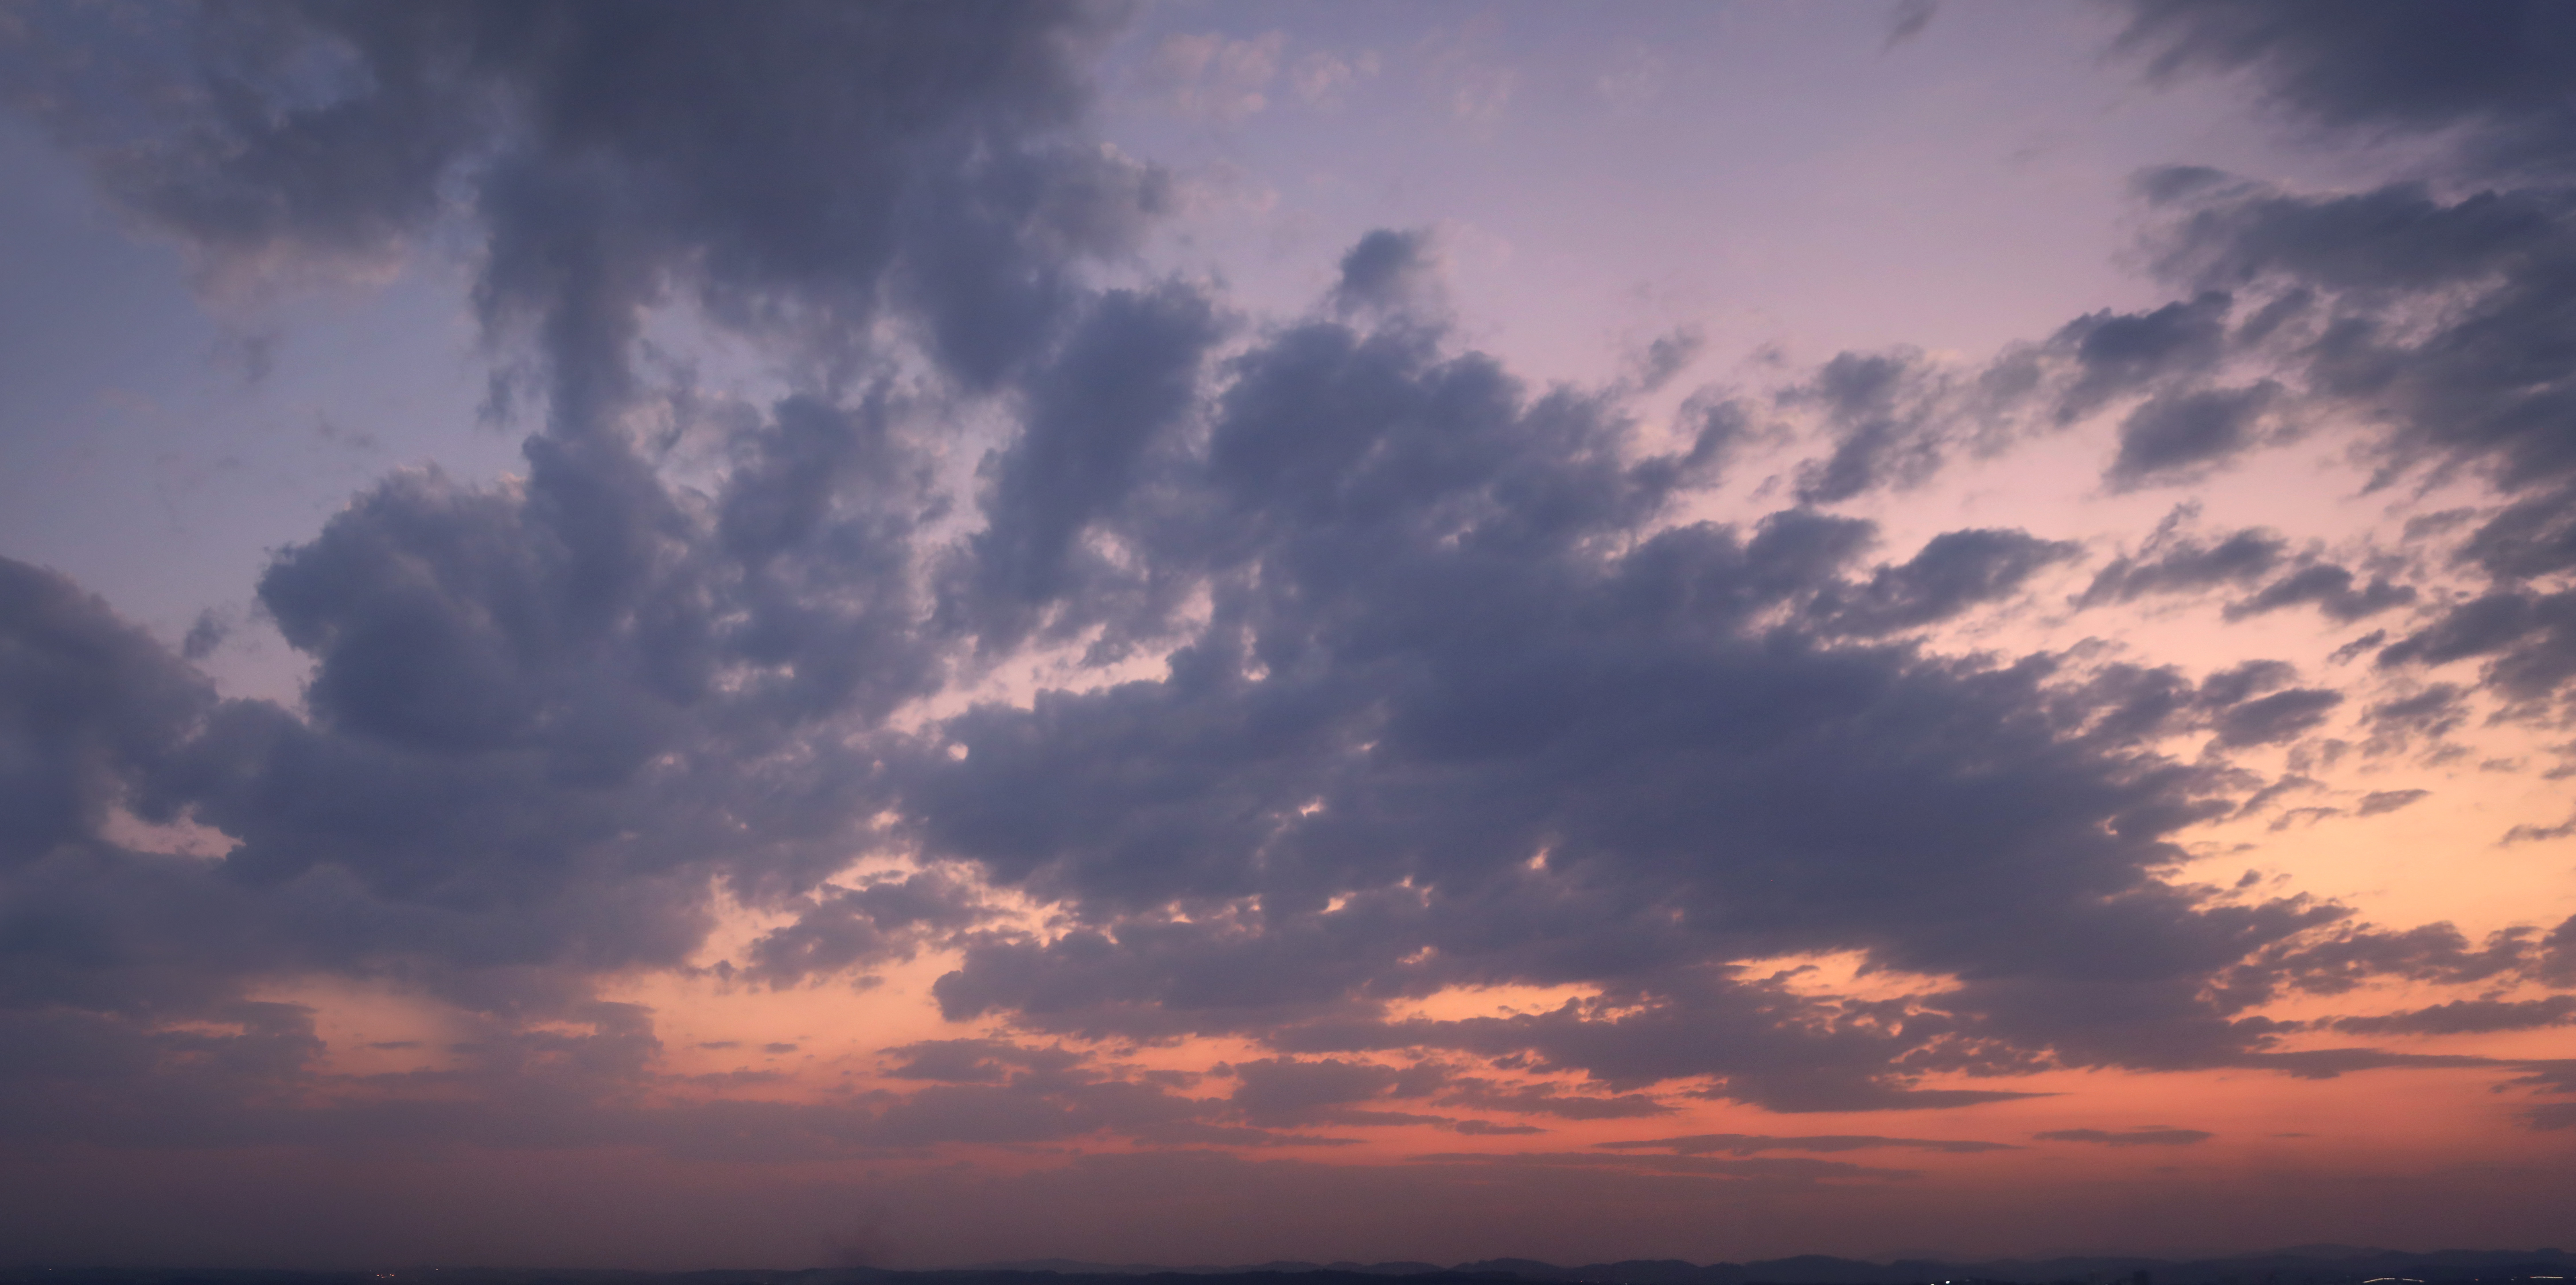
evening, clouds, sky, dusk, landscape, end, late afternoon, sunset, cloud, afterglow, horizon, daytime, atmosphere, cumulus, atmospheric phenomenon, morning, sea, sunrise, calm, dawn, sunlight, meteorological phenomenon, ocean, sound, tree, red sky at morning, coast